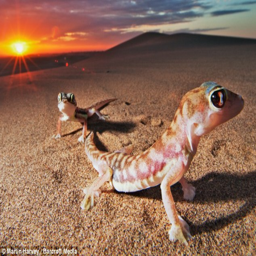
double trouble : the web - footed gecko takes a closer look at the camera and is joined by an equally curious friend